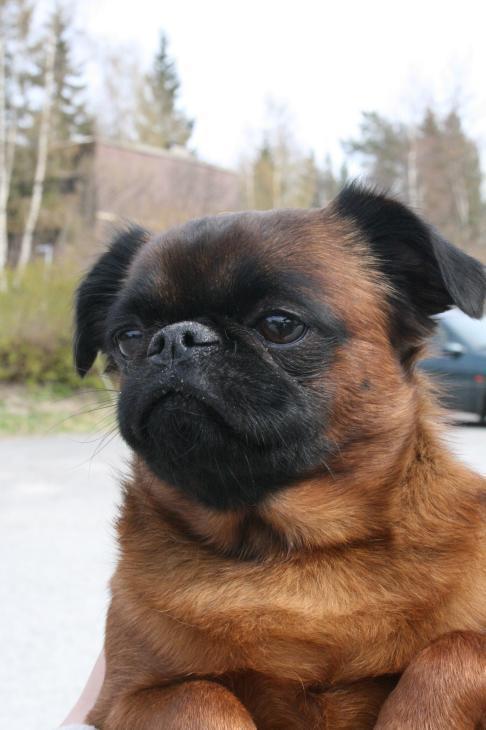
Brabancon_griffon